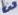
Number: 3